Palimpsest

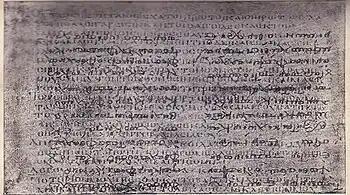
The Codex Ephraemi Rescriptus, a Greek manuscript of the Bible from the 5th century, is a palimpsest.

In textual studies, a palimpsest is a manuscript page, either from a scroll or a book, from which the text has been scraped or washed off in preparation for reuse in the form of another document. Parchment was made of lamb, calf, or kid skin and was expensive and not readily available, so, in the interest of economy, a page was often re-used by scraping off the previous writing. In colloquial usage, the term "palimpsest" is also used in architecture, archaeology and geomorphology to denote an object made or worked upon for one purpose and later reused for another; for example, a monumental brass on which the blank reverse side has been re-engraved.